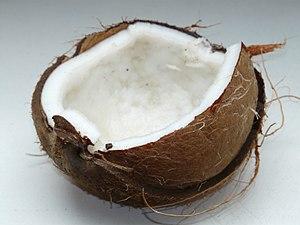
La noix de coco emprisonne de l'air dans sa graine pour qu'elle puisse flotter.
Les stratégies de dispersion chez les plantes sont des adaptations à leur environnement afin d'assurer leur survie. Elles occupent une place essentielle compte tenu de l'absence de motilité de ces organismes. Cet article exposera seulement l’évolution des stratégies de dispersion chez les angiospermes. De plus l'évolution des stratégies de dispersion par pollinisation ne sera pas traitée.